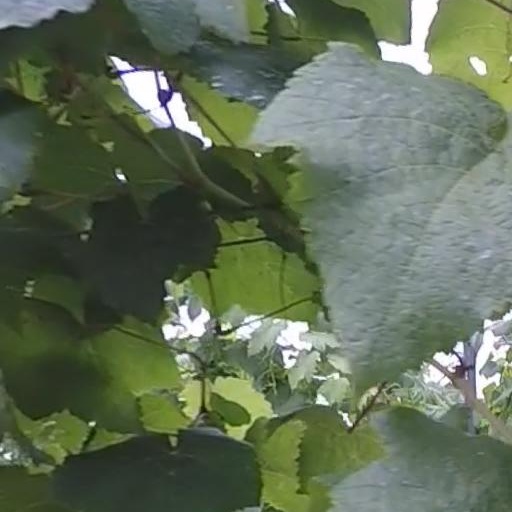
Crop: grape